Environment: real
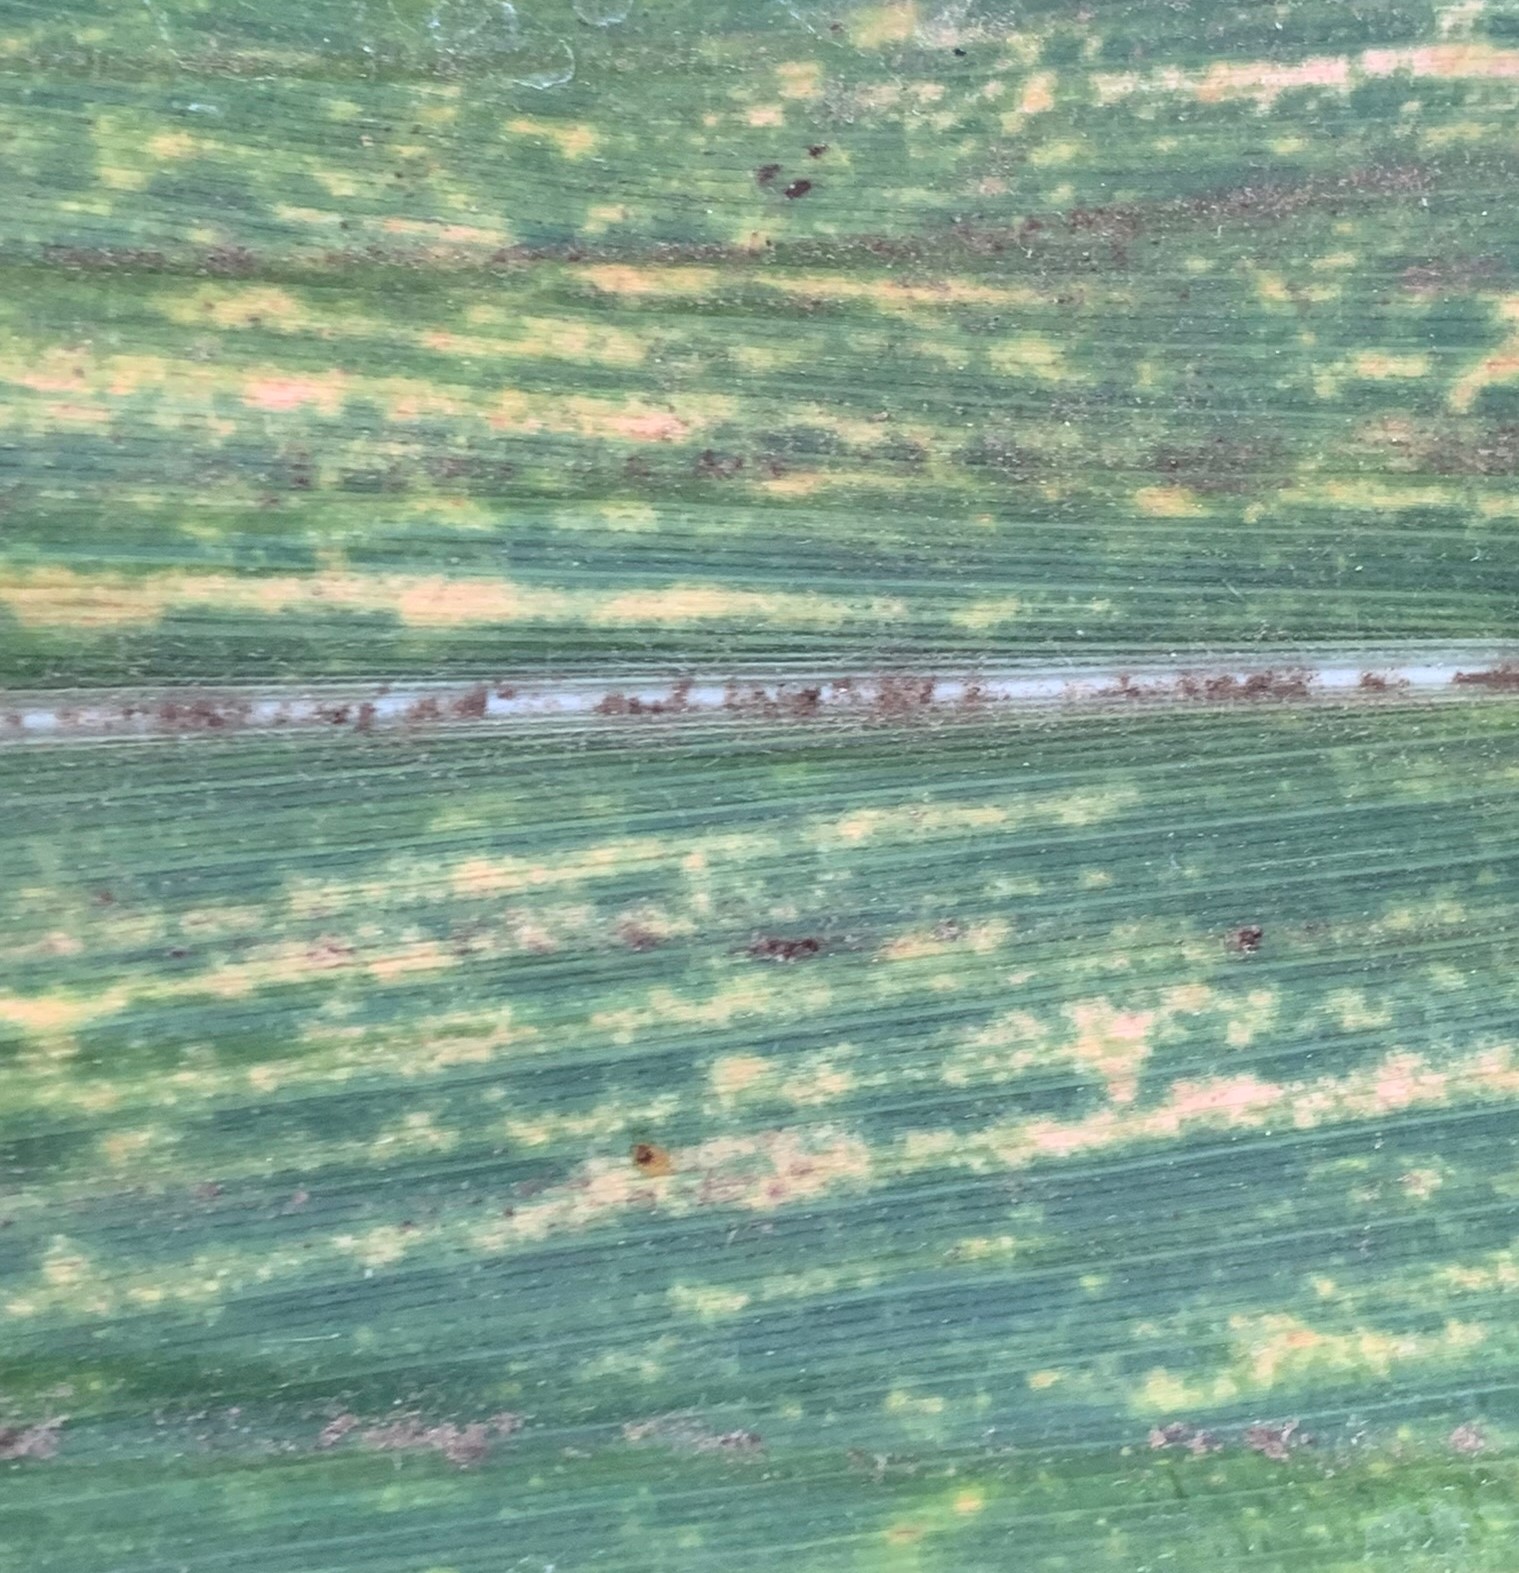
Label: lethal_necrosis